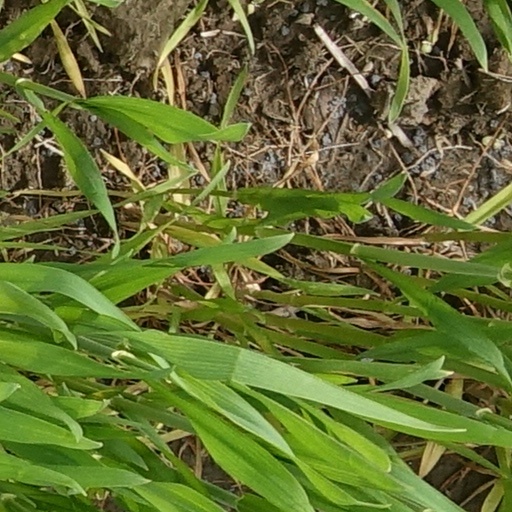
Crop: wheat